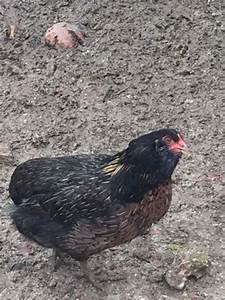
Label: gallina